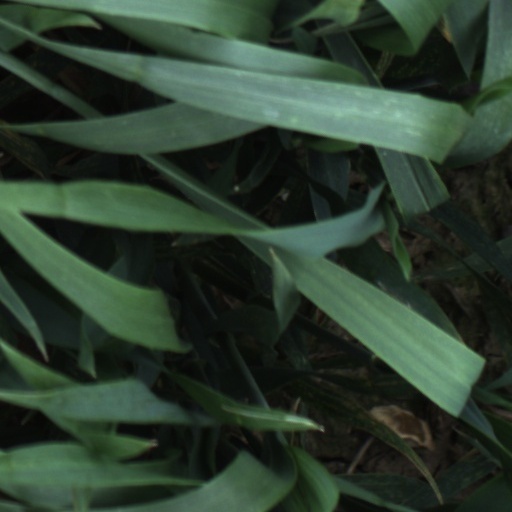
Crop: wheat